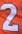
Number: 2